Artistic gymnastics at the 2018 Mediterranean Games

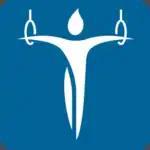

The artistic gymnastics competitions at the 2018 Mediterranean Games in Reus took place between 23 and 26 June at the Pavelló Olímpic de Reus.